Saint Thérèse of the Child Jesus Church

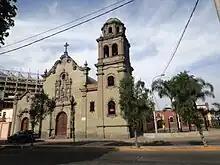

The Church of Saint Thérèse of the Child Jesus is a Catholic church located in the Santa Beatriz neighbourhood of Lima District, Lima, Peru. It therefore operates under the jurisdiction of the Archdiocese of Lima.